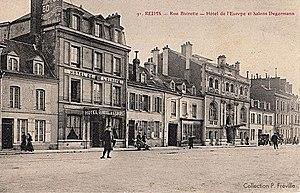
le salon degermann sur une catre ancienne.
La rue Buirette est une voie de la commune de Reims, située au sein du département de la Marne, en région Champagne-Ardenne.
Marie-Clémence Fouriaux est une infirmière, institutrice et directrice d'école française. Héroïne de la Première Guerre mondiale, elle est aussi une militante politique.